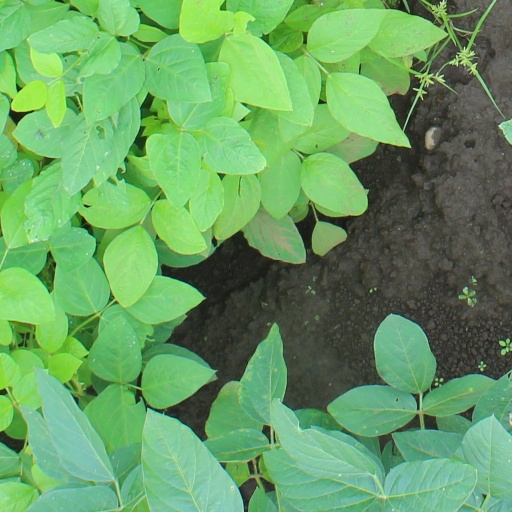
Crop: soybean